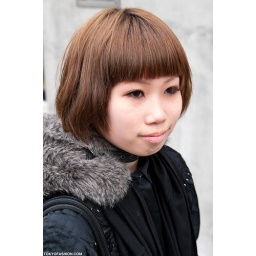
A cute Japanese girl with a bob hairstyle on the street in Harajuku. Photo taken March 2010.